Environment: lab
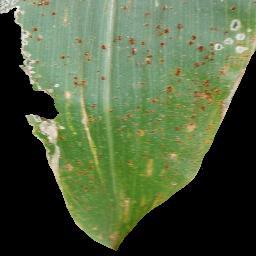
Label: common_rust